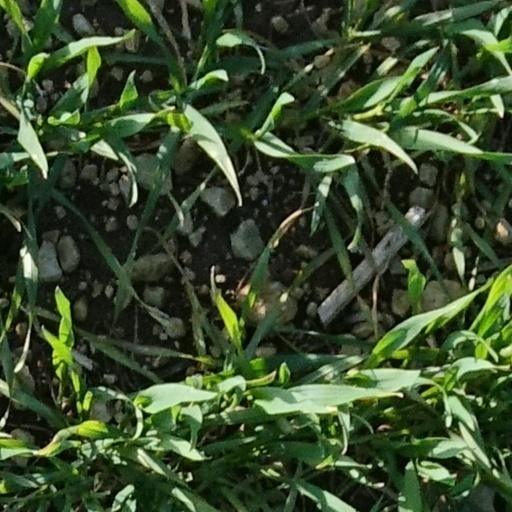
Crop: wheat